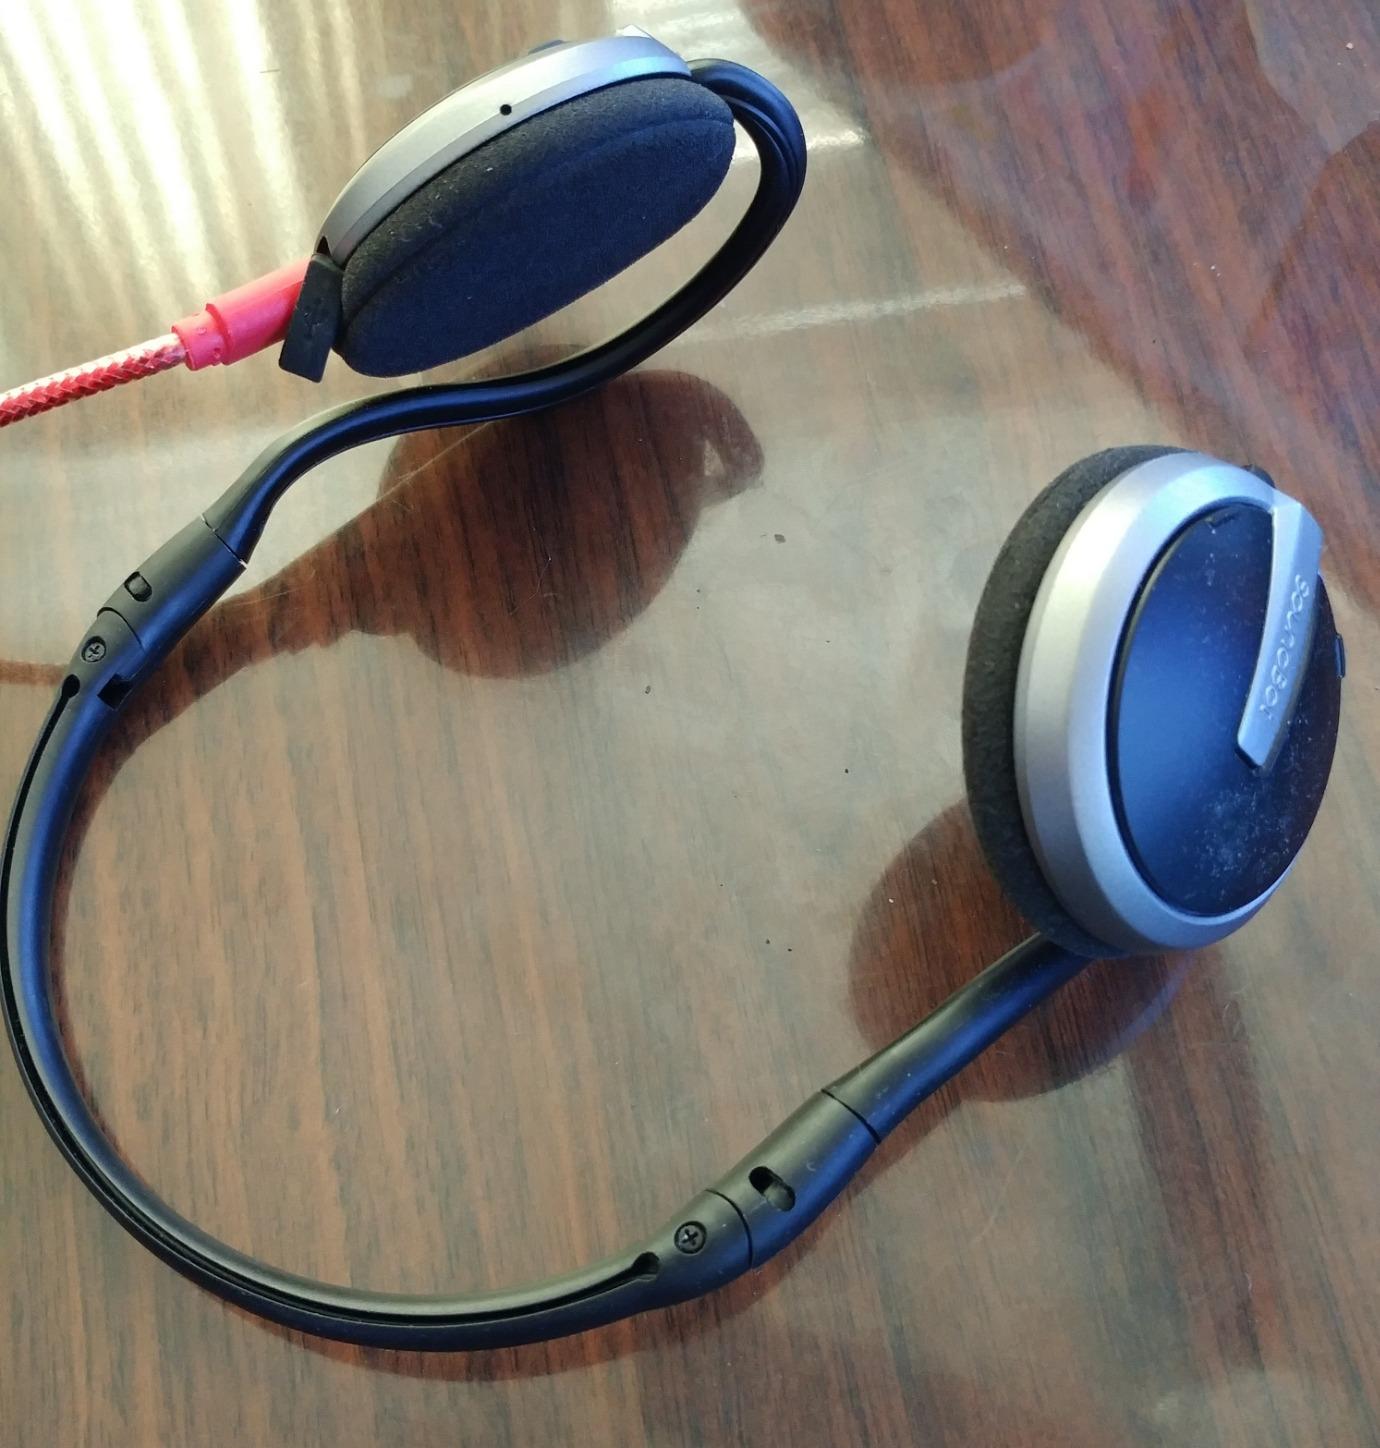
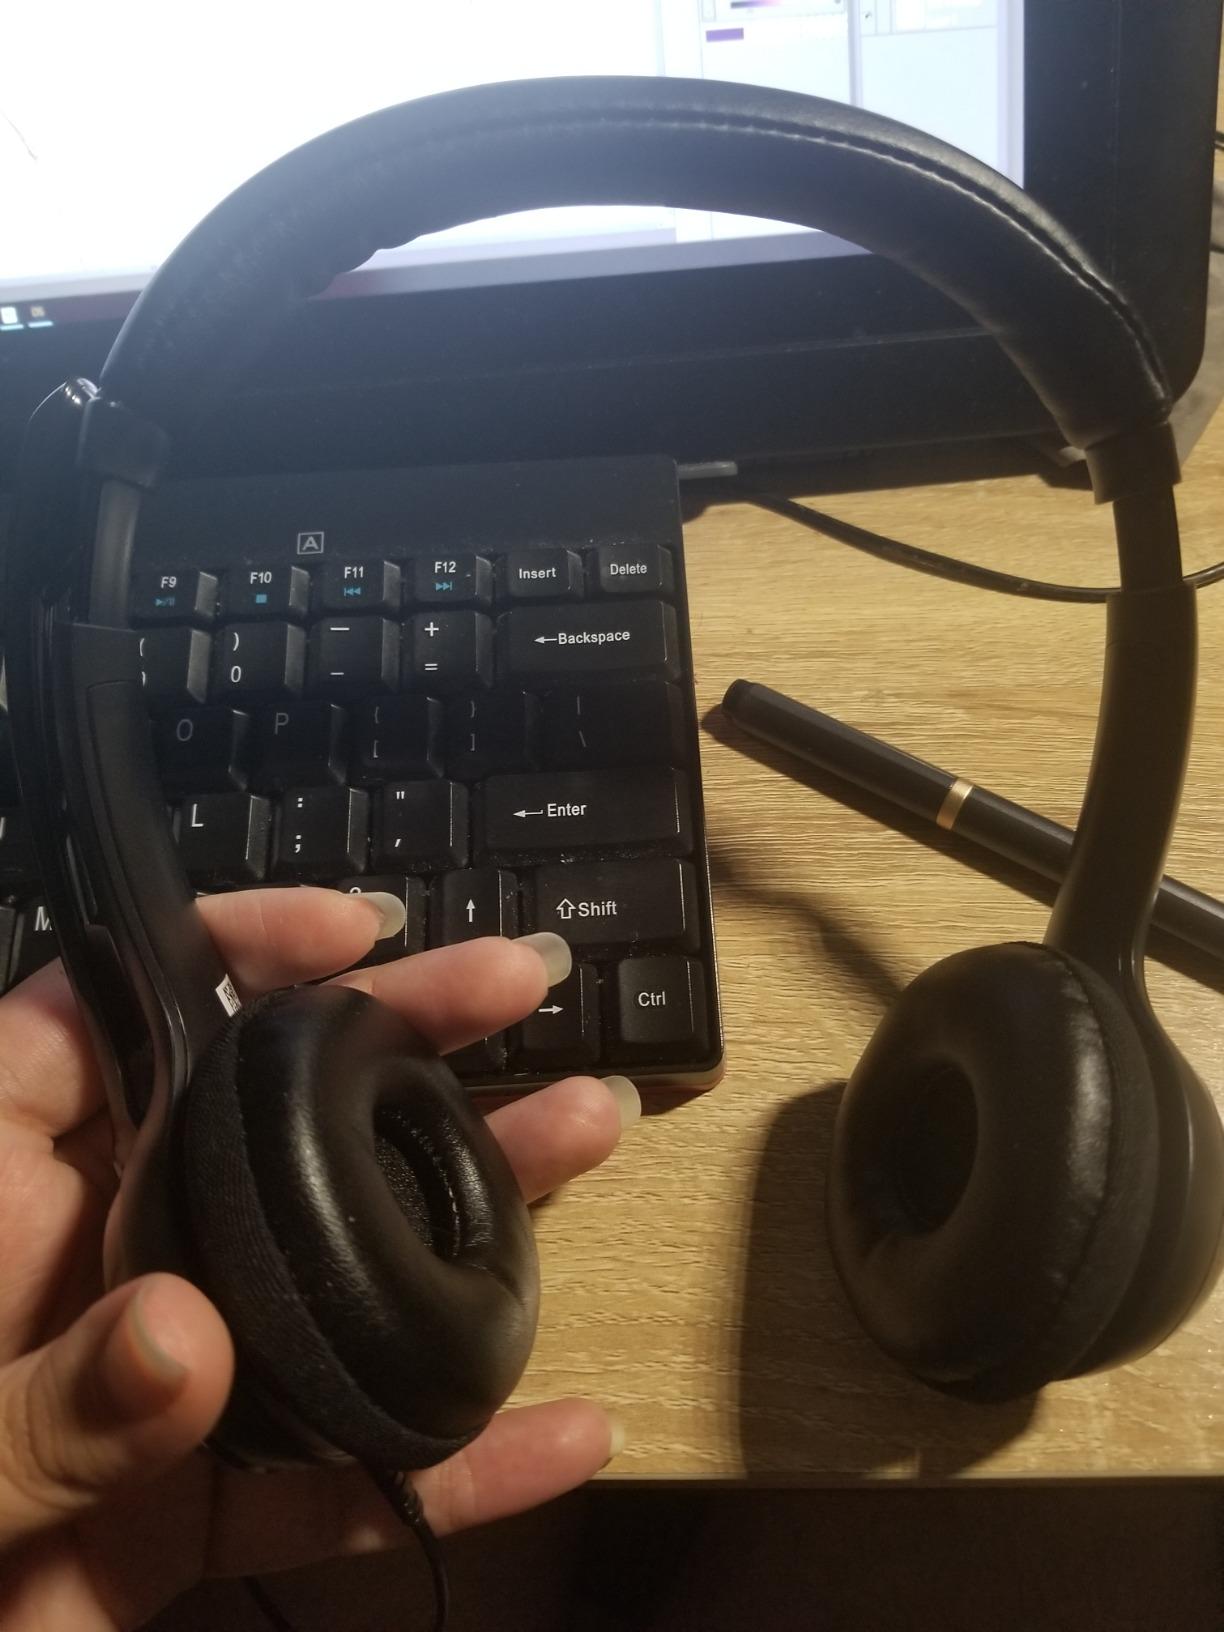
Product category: headphones
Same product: no